Morača (tribe)

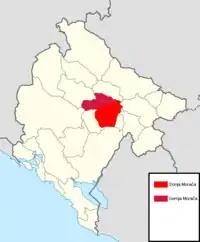
This is the map of "Gornja Morača"(Upper Morača) and "Donja Morača"(Lower Morača).

The Moračani (Montenegrin Cyrillic: Морачани) are one of the historical Serbian tribes of Montenegro and one of the seven highlander tribes from the Brda region. According to folklore, their founder was Bogić Moračanin (16th century), hence they also call themselves "Bogićevci". The region that they occupy is called Morača.